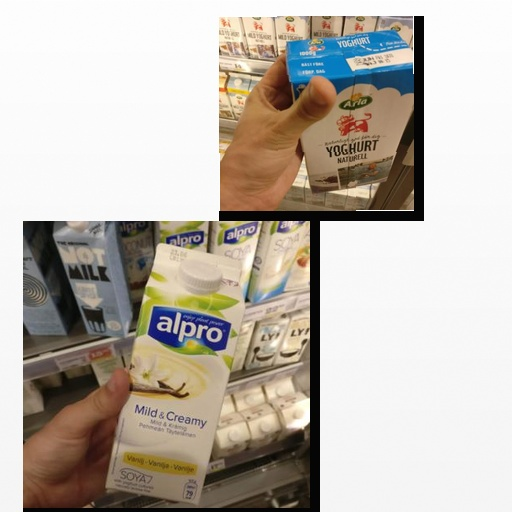
Food items: natural_yogurt, vanilla_soy_yogurt